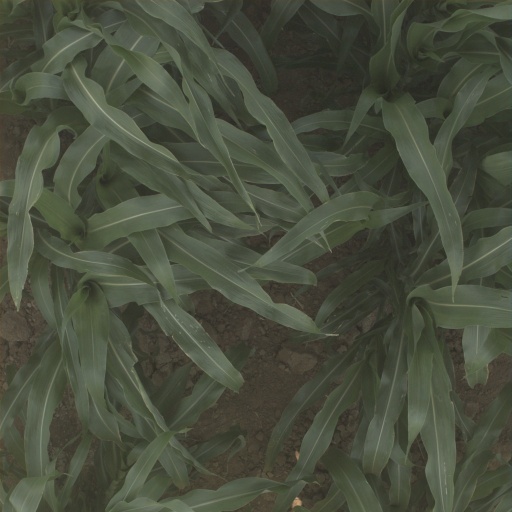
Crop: sorghum